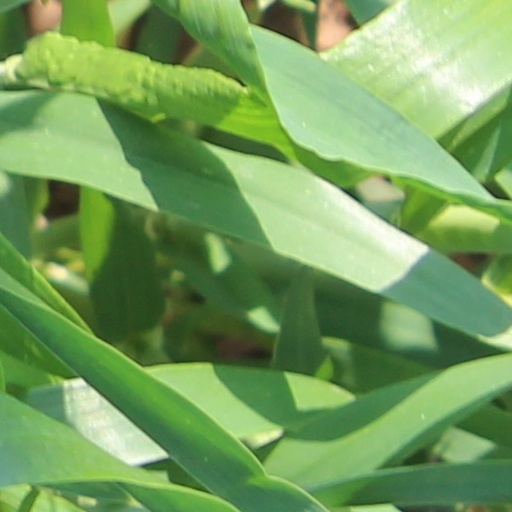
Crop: wheat